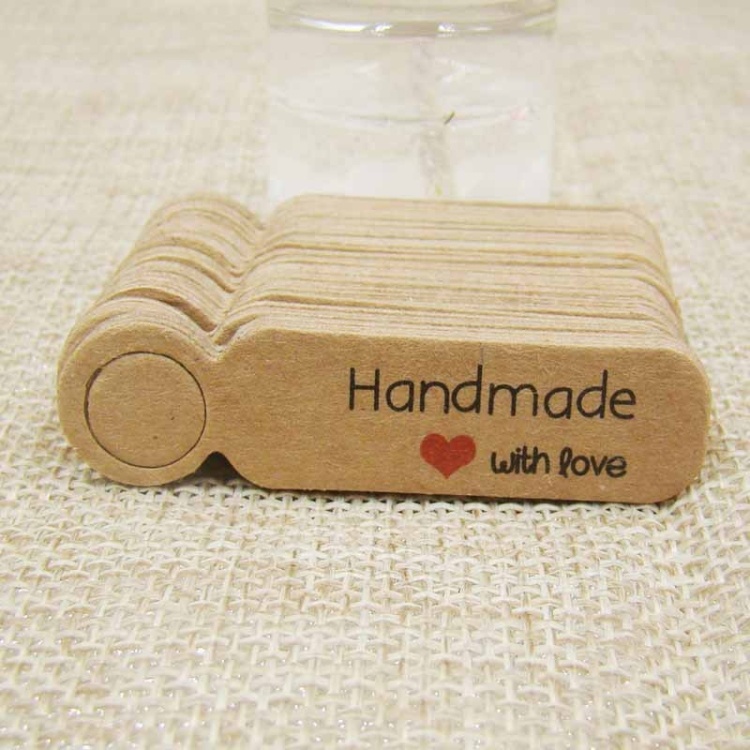
100pcs /Set Small Retro Baking Label DIY Jewelry Price Tag Bookmark Gift Card, Specification: Handmade Cowhide
Brand: bashfashion
1. Material: 250-300g kraft paper or white card 2. Usage: restaurant and store product labels, gift wrapping notes 3. Specifications: 100 pieces/pack (excluding hemp rope) 4. Size: 5x1.3cm 5. Weight: 25g
Category: Arts & Entertainment > Hobbies & Creative Arts > Arts & Crafts > Art & Crafting Materials > Embellishments & Trims > Sew-in Labels > Custom Labels